4-6-0

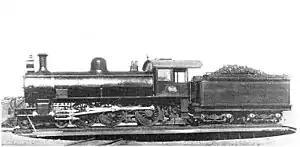
Schenectady-built 6th Class

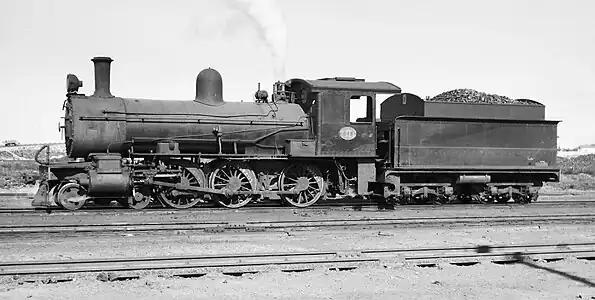
SAR Class 6J No. 646

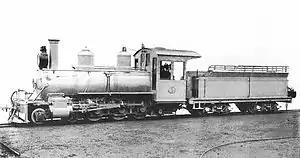
SAR Class NG8

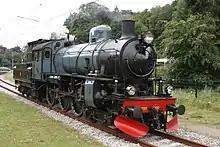
SJ B class locomotive No. 1220 in operation at the ZLSM in the Netherlands.

In 1897, the Pretoria-Pietersburg Railway in the Zuid-Afrikaansche Republiek (Transvaal Republic) purchased a tank locomotive with a wheel arrangement from the Lourenco Marques, Delagoa Bay and East Africa Railway in Mozambique. The locomotive was not classified, but named "Portuguese" and referred to by name.